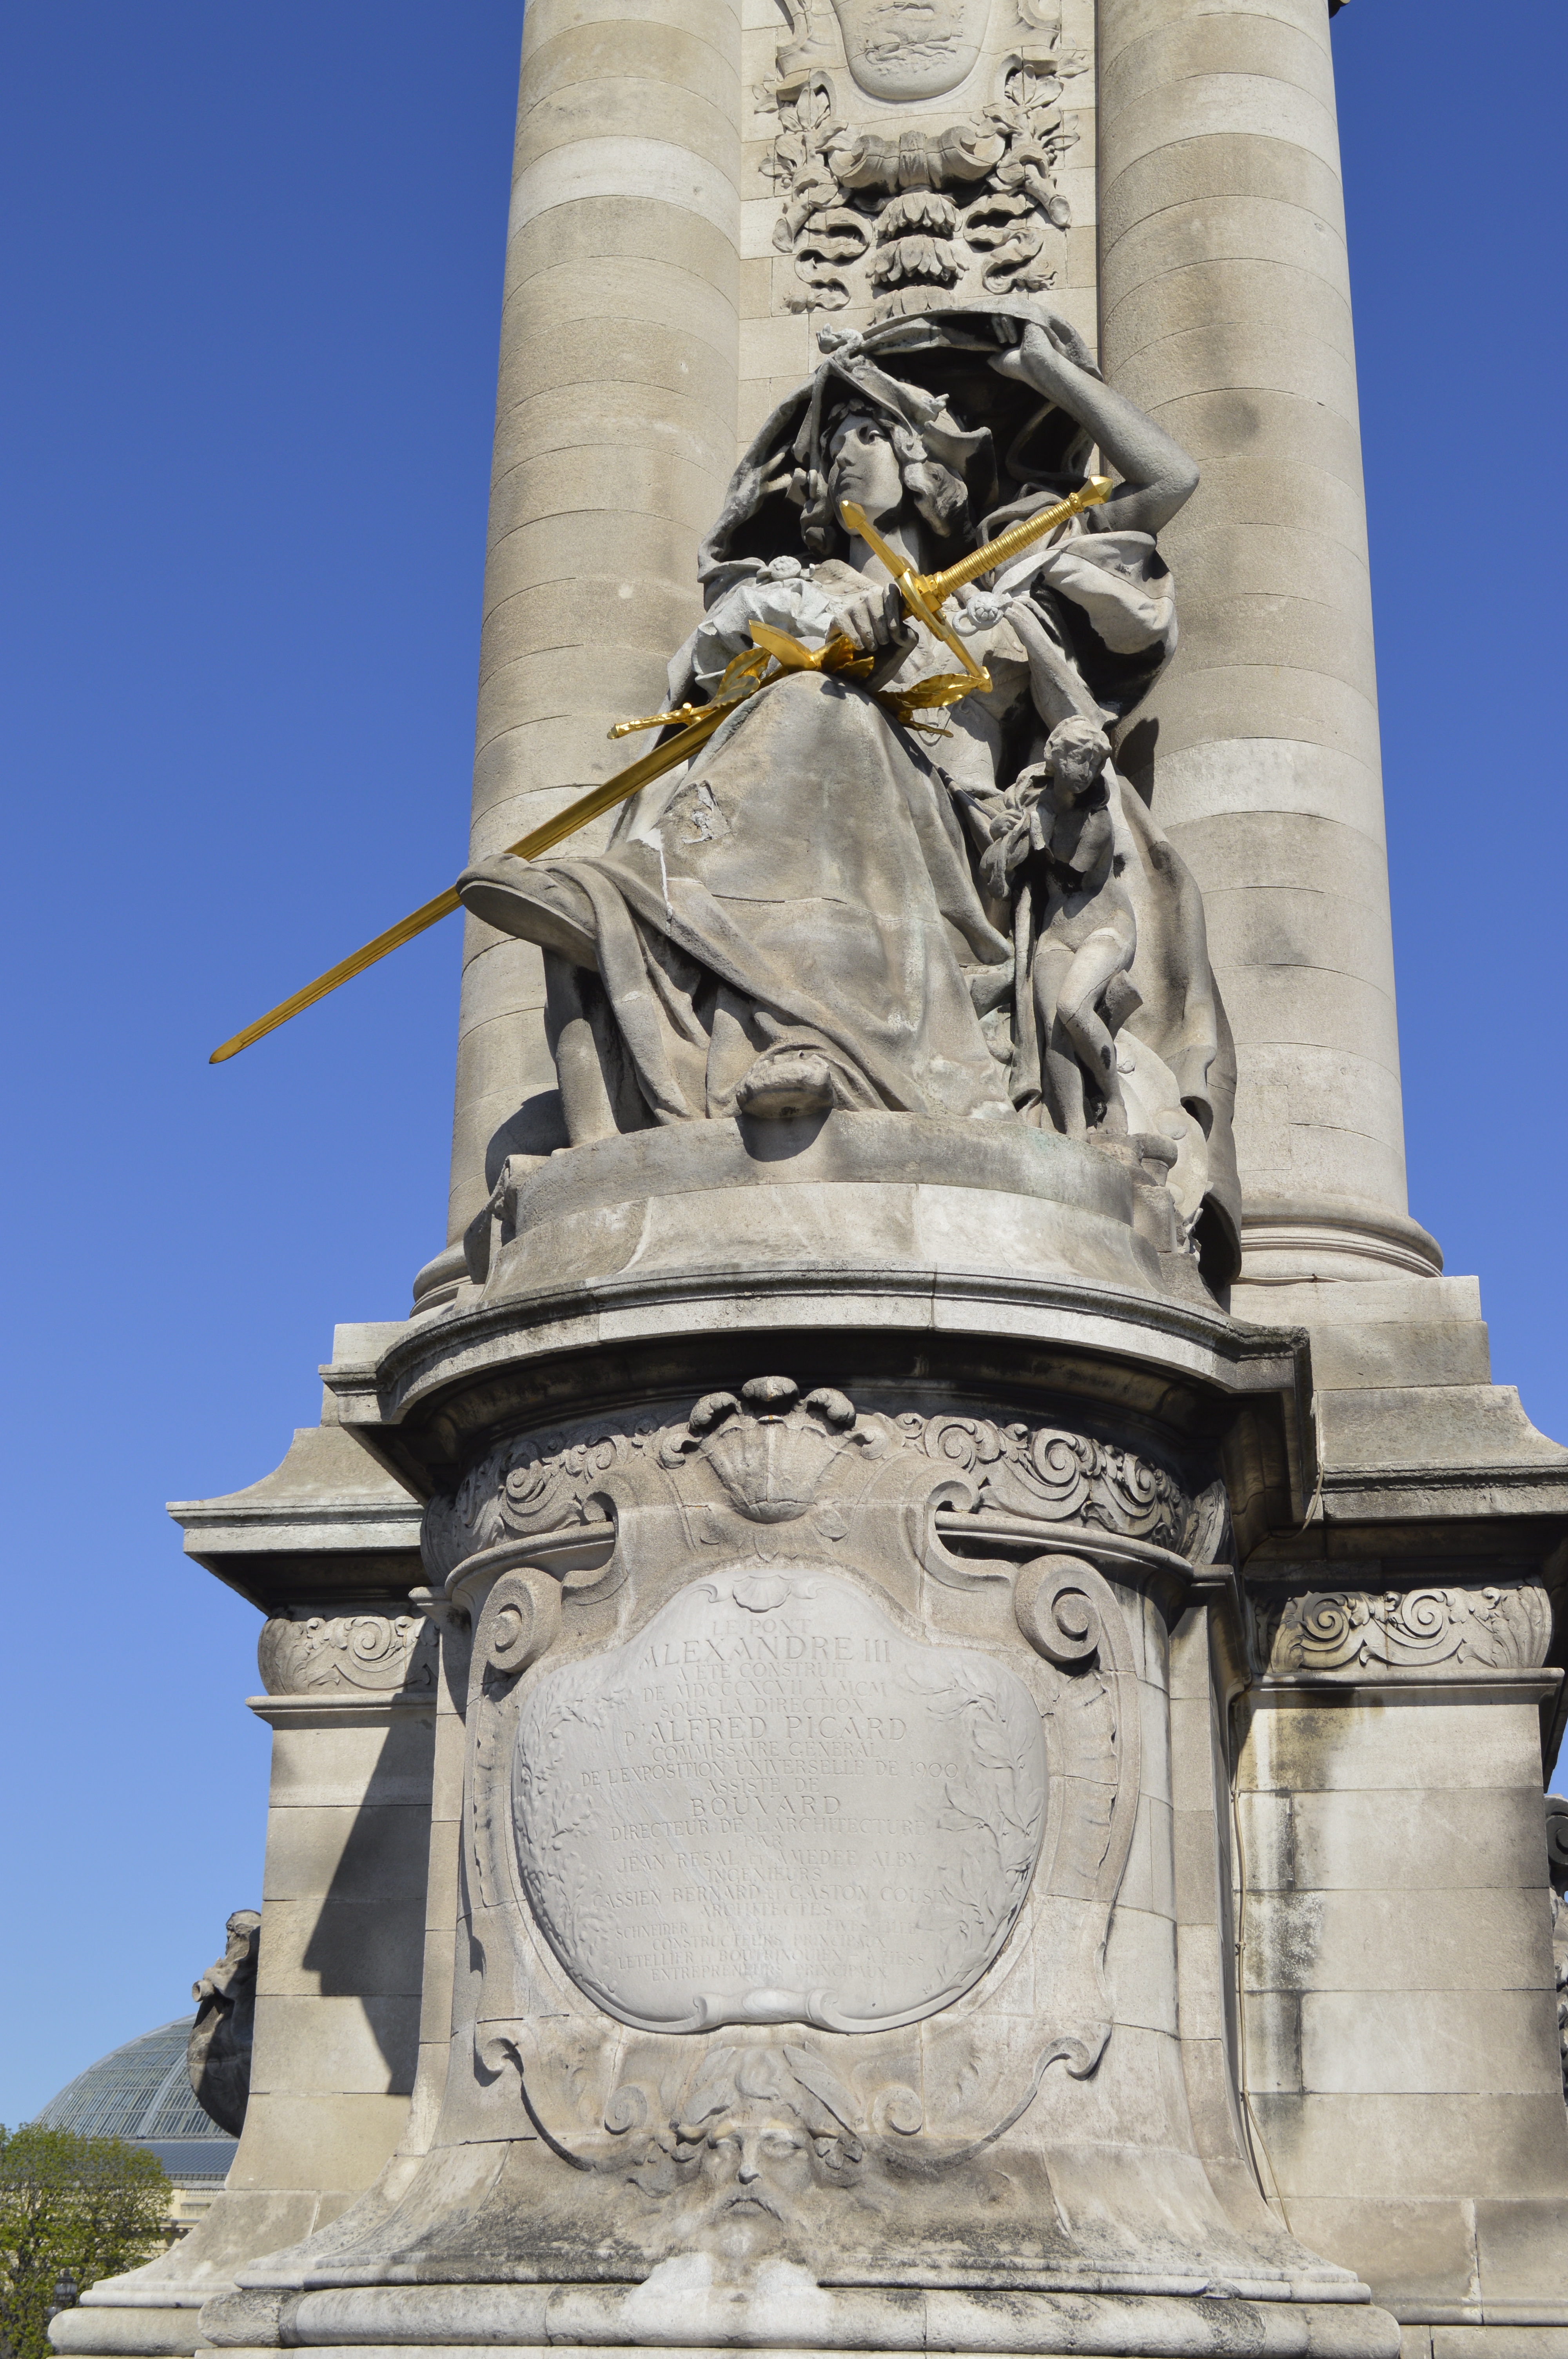
architecture, paris, monument, travel, france, statue, column, tower, landmark, artwork, sculpture, art, temple, famous, ancient history